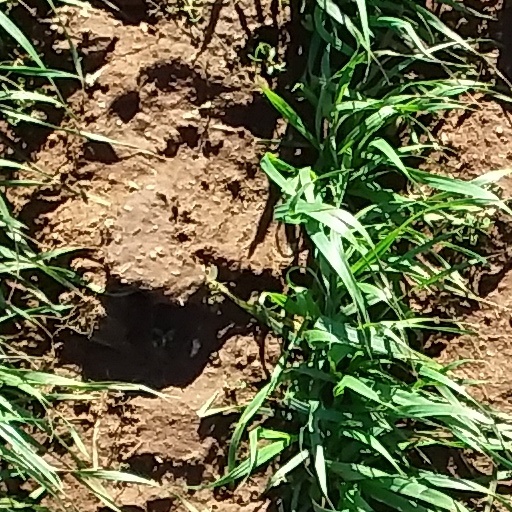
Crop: wheat